Parikshit

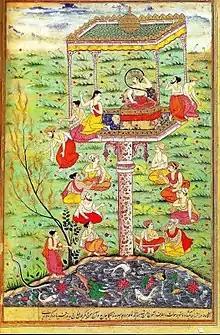
Death of Parikshit and Kashyapa alive burnt tree from Razmnama

Parikshit is believed to be a reincarnation of Satya Yuga, the personified first yuga in Hindu scriptures. The Bhagavata Purana (1.8.9) states that the son of Drona, Ashwatthama had prepared a Brahmastra (a powerful weapon summoned to Brahma) to kill the Pandavas heir (King Parikshit), while he was in his mother's (Uttarā) womb, as a revenge against the Pandavas for killing his relatives and friends (in particular his father Drona and friend Duryodhan) in the Kurukshetra war. Uttarā was terrified by the powerful rays of the weapon and worried about her child. Her mother-in-law Subhadra prayed to Krishna, who was also her brother, for help to save their heir. Krishna pacified her and protected the child in the womb from the deadly weapon and thus saved his life. Parikshit was thus born to Uttara. He was named Vişņurāta, because Lord Vishnu had given him to the Pandavas when their race was about to become extinct. Later he was crowned heir to the Pandavas at Hastinapura.